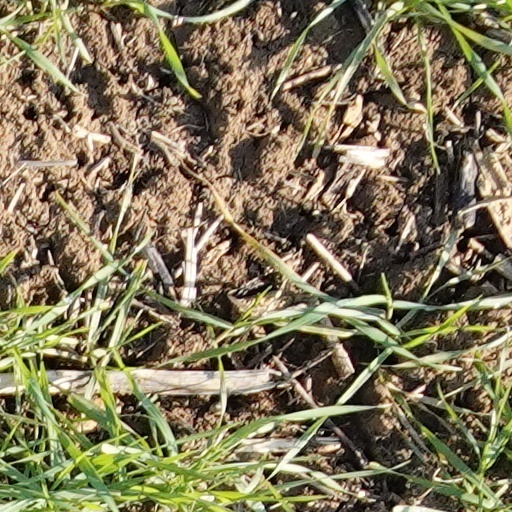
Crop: wheat